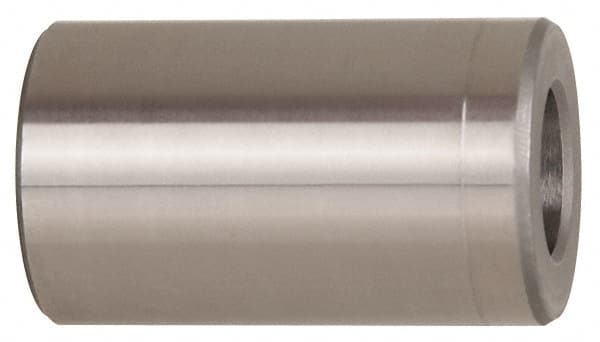
Boneham - Type PM, 9.70 mm Inside Diam, Press Fit Drill Bushing
Item #: 65122996 Brand: Boneham Model #: AM00000754 Features and Benefits Metric Headless Press Fit Product Specifications Bushing Industry Code PM Inside Diameter (mm) 9.70 Body Outside Diameter (mm) 15 Overall Bushing Length (mm) 25 Renewable Bushing No Installation Method Press-Fit Bushing Material Steel
Brand: Boneham
Category: Hardware > Tool Accessories > Drill & Screwdriver Accessories > Drill Stands & Guides